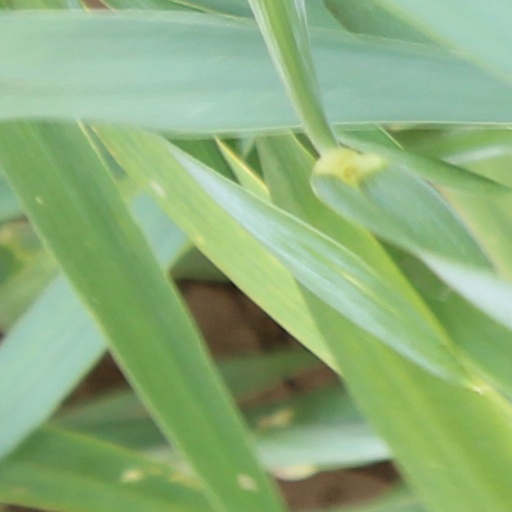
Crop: wheat